Pawnee people

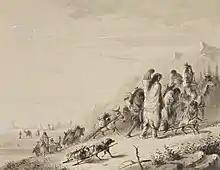
Pawnee Indians migrating, by Alfred Jacob Miller

The Pawnee are a matrilineal people. Ancestral descent is traced through the mother, and children are considered born into the mother's clan and are part of her people. In the past, a young couple moved into the bride's parents' lodge. People work together in collaborative ways, marked by both independence and cooperation, without coercion. Both women and men are active in political life, with independent decision-making responsibilities.